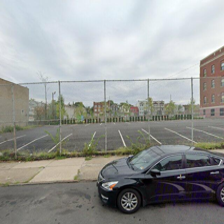
Label: streetView